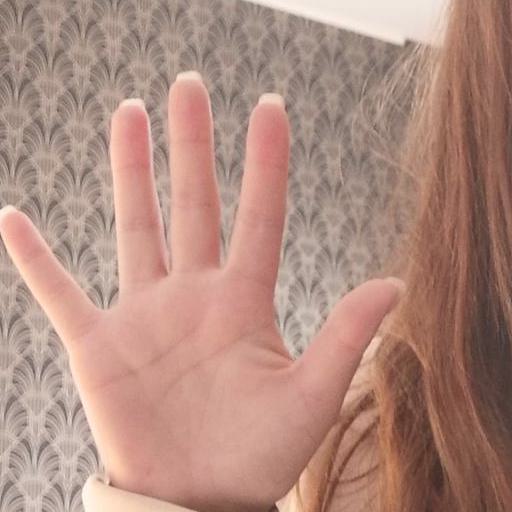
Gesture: palm